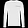
Label: Pullover